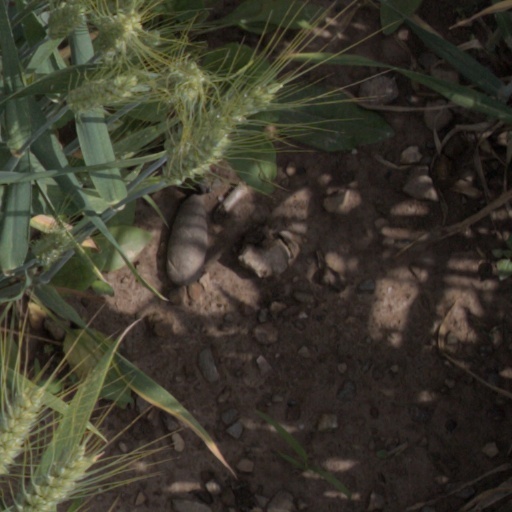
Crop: wheat